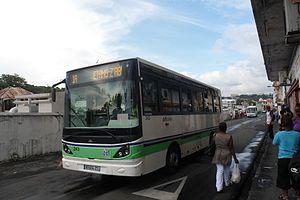
Un MAN UNVI de la ligne 1A à Aliker. A partir de Septembre 2012, la 1A deviendra la 31.
Mozaïk est le nom commercial du réseau de transport en commun des quatre communes de la Communauté d'agglomération du Centre de la Martinique.